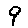
Label: 9